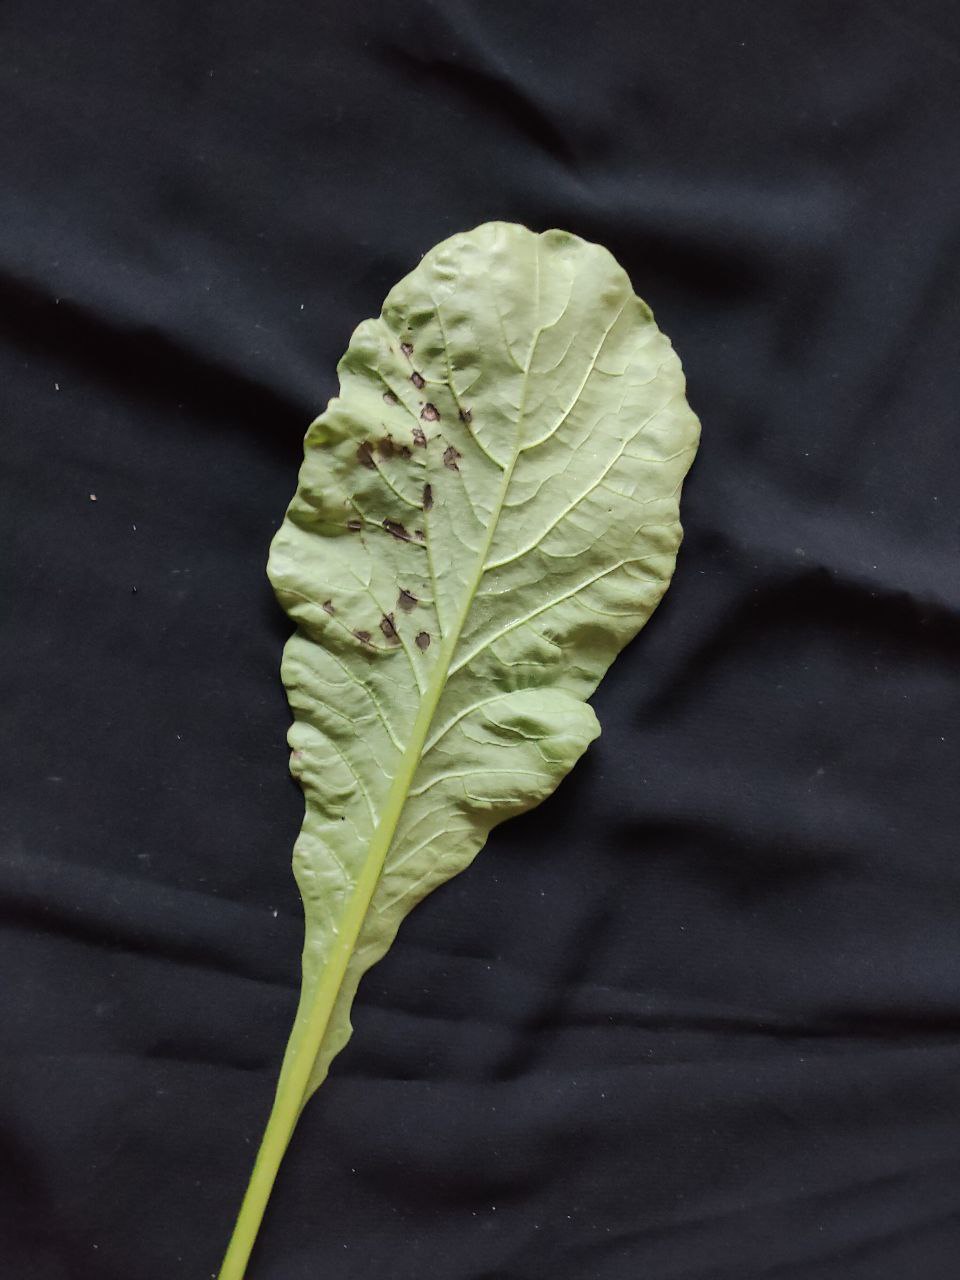
Label: Black leaf spot